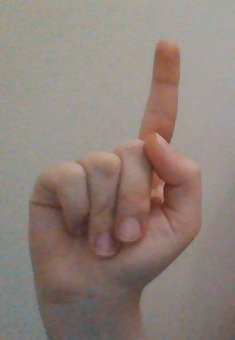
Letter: bb